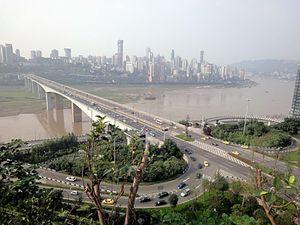
Le pont de Shibanpo sur le fleuve Yangzi Jiang dans la ville de Chongqing en Chine
Le pont de Shibanpo est un pont routier qui permet depuis 2005 de franchir le fleuve Yangzi Jiang près de Chongqing.